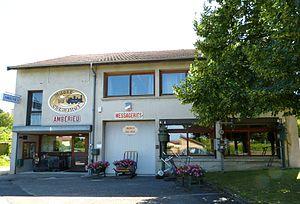
Façade de l'entrée du musée du cheminot
Le musée du cheminot à Ambérieu-en-Bugey présente sur 950 m² une rétrospective des conditions de vie et de travail des cheminots dans une ville dont le développement est lié à l'histoire du chemin de fer.